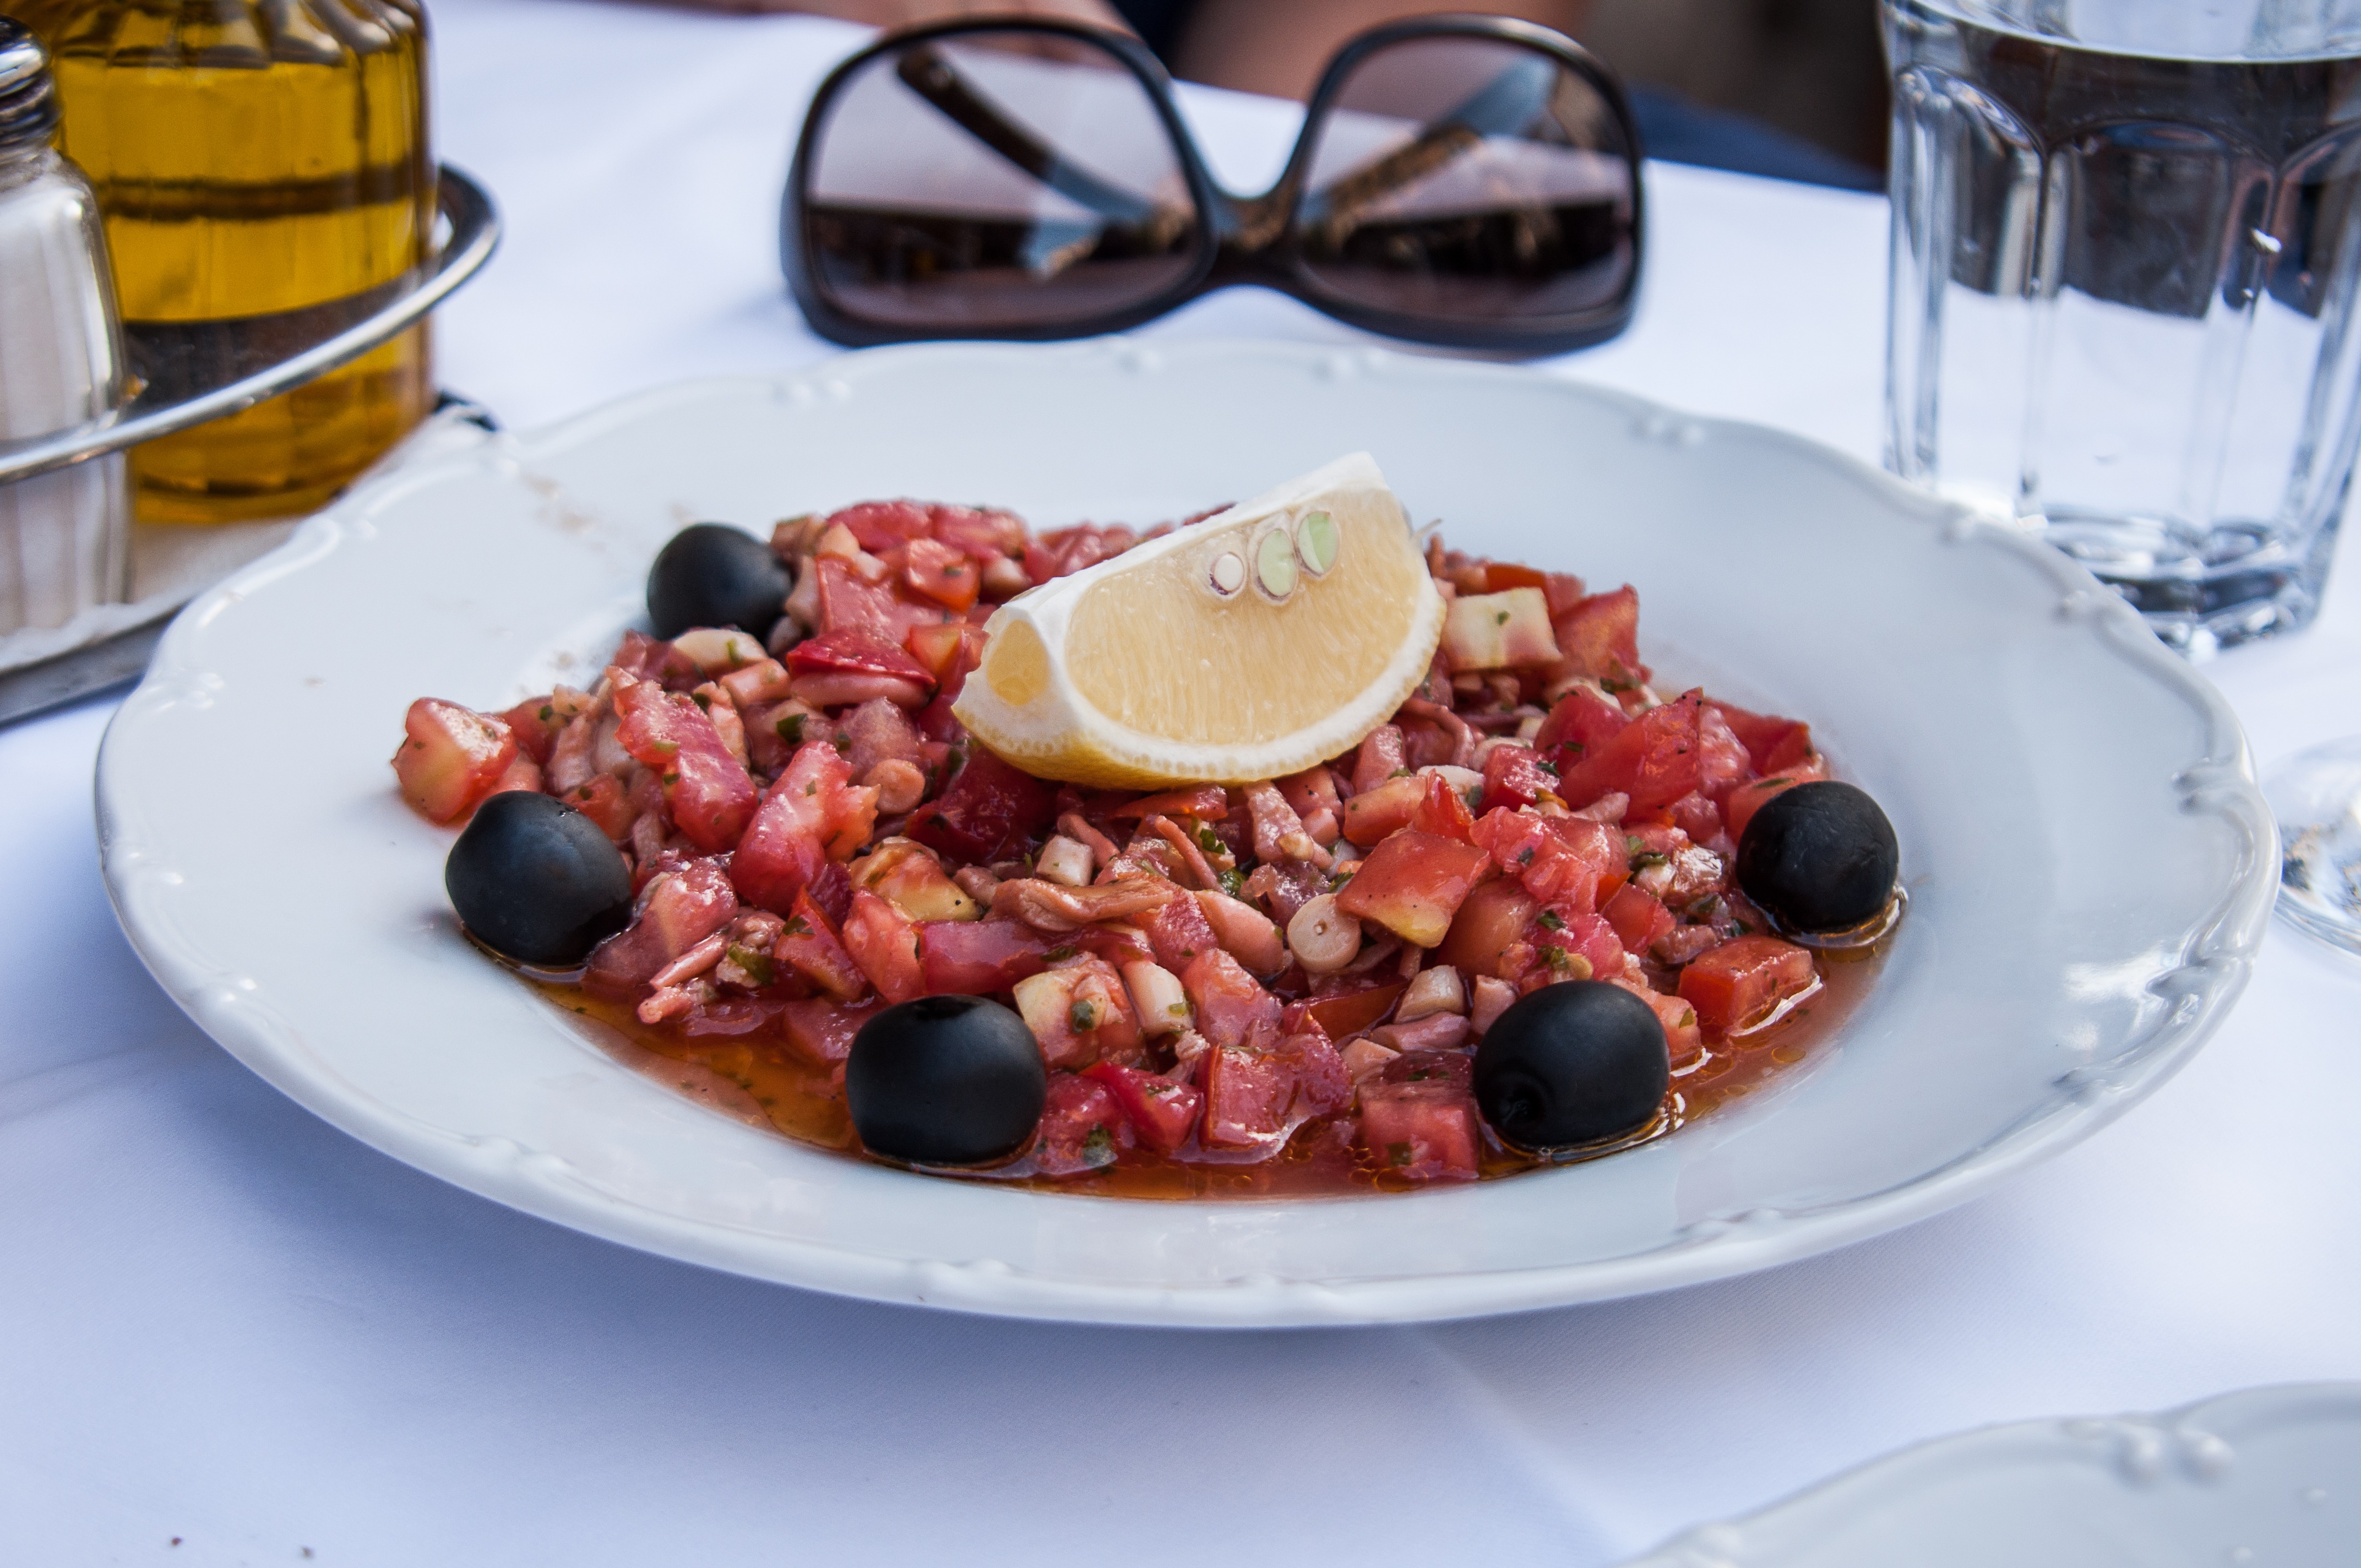
fruit, dish, meal, food, produce, vegetable, seafood, breakfast, eat, cuisine, delicious, starter, frisch, olive, brunch, portion, squid salad